Flag of Toronto

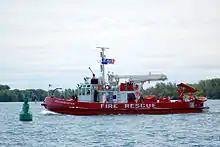
"William Lyon Mackenzie" a fireboat of Toronto Fire Services, with an ensign variant of the flag of Toronto

The flag of Toronto includes a white outline of the twin towers of the Toronto City Hall slightly left-of-centre on a blue field. The red maple leaf from the Canadian flag sits at the base of the towers, representing the city council chambers. The shape of the space above and between the towers suggests the letter 'T', the city's initial. The design adopted by the City of Toronto in 1999 is proportioned at 1:2, although its original design created by De Santis was proportioned at 2:3.